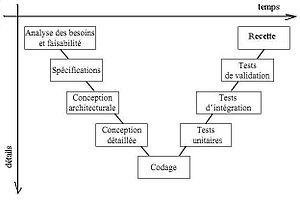
le cycle en V à travers les détails et le temps
Le cycle en V est un modèle d'organisation des activités d'un projet qui se caractérise par un flux d'activité descendant qui détaille le produit jusqu'à sa réalisation, et un flux ascendant, qui assemble le produit en vérifiant sa qualité. Ce modèle est issu du modèle en cascade dont il reprend l'approche séquentielle et linéaire de phases.
L'école Arts et Métiers est l'une des 205 écoles d'ingénieurs françaises accréditées au 1ᵉʳ septembre 2019 à délivrer un diplôme d'ingénieur.